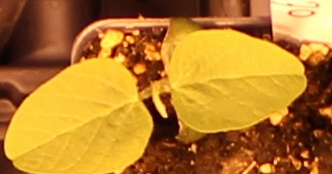
Label: Soybean